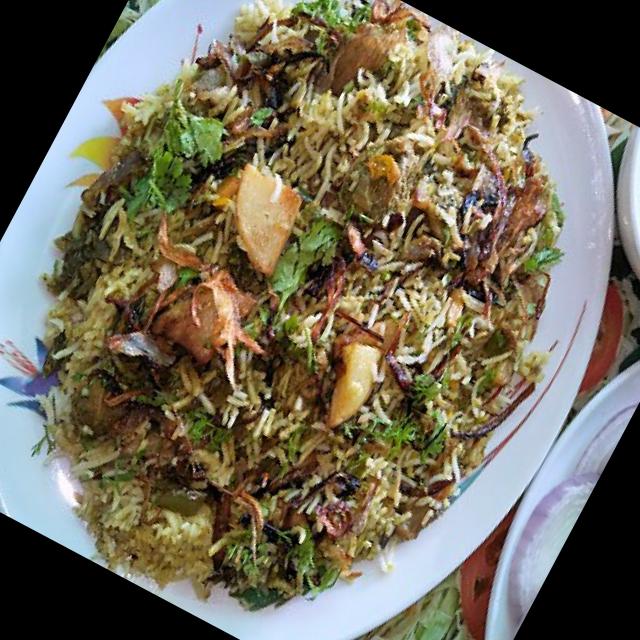
Dish: biryani